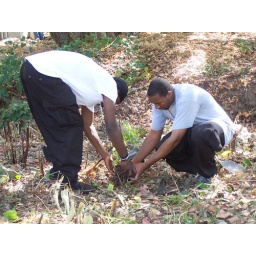
Volunteers plant native trees along an area previously colonized by invasive plants